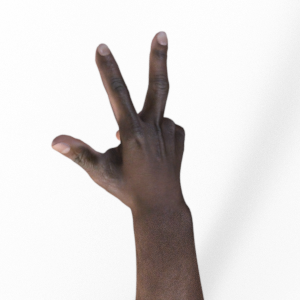
Label: scissors